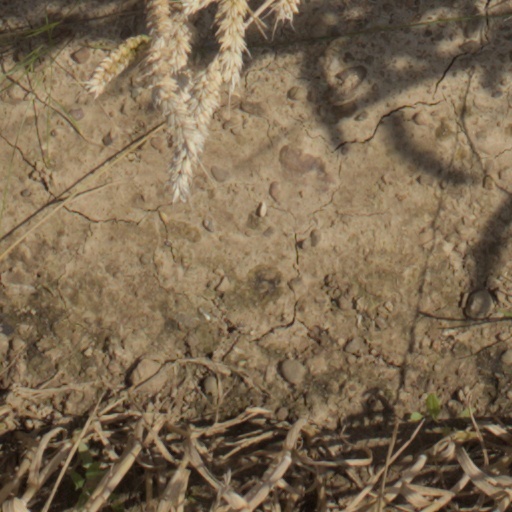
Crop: wheat